Herbert Lyle Mayfield

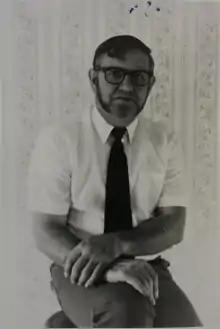
Lyle Mayfield, 1980

Herbert Lyle Mayfield, known generally as Lyle, (March 4, 1929 – March 31, 2012) was an American writer, poet, printer, inventor of musical instruments, and folk musician and composer from Greenville, Illinois. He spent most of his adult life working in the printing trade as a profession, but spent most of his spare time designing and building hybrid folk instruments and performing at live music events with his wife Doris (Mindrup) Mayfield and youngest son, Layne Mayfield. Lyle is notable for his invention of both the guitalin and guinjo, hybrid folk instruments combining features of several traditional folk instruments.